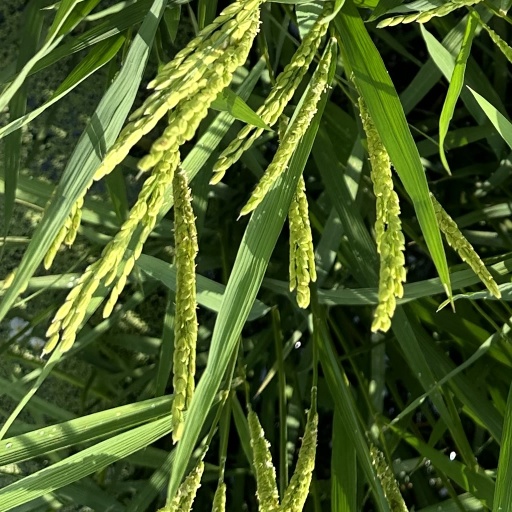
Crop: rice